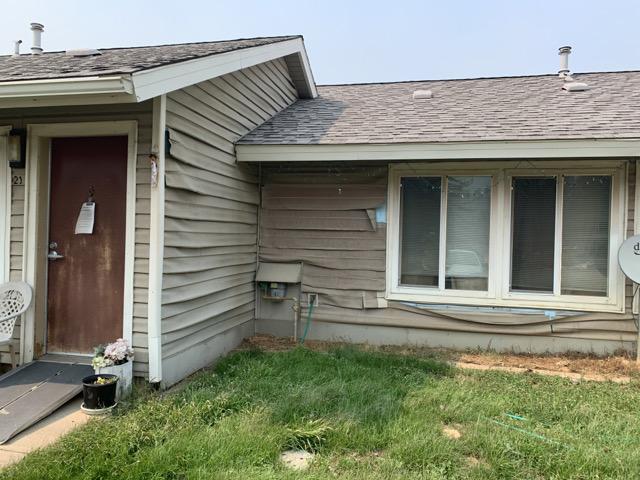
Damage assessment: affected